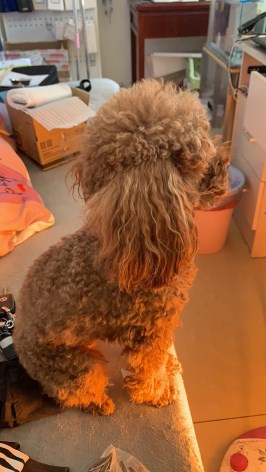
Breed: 7449-n000128-teddy